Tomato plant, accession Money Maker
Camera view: horizontal (90 deg, fisheye); turntable rotation: 210 degrees
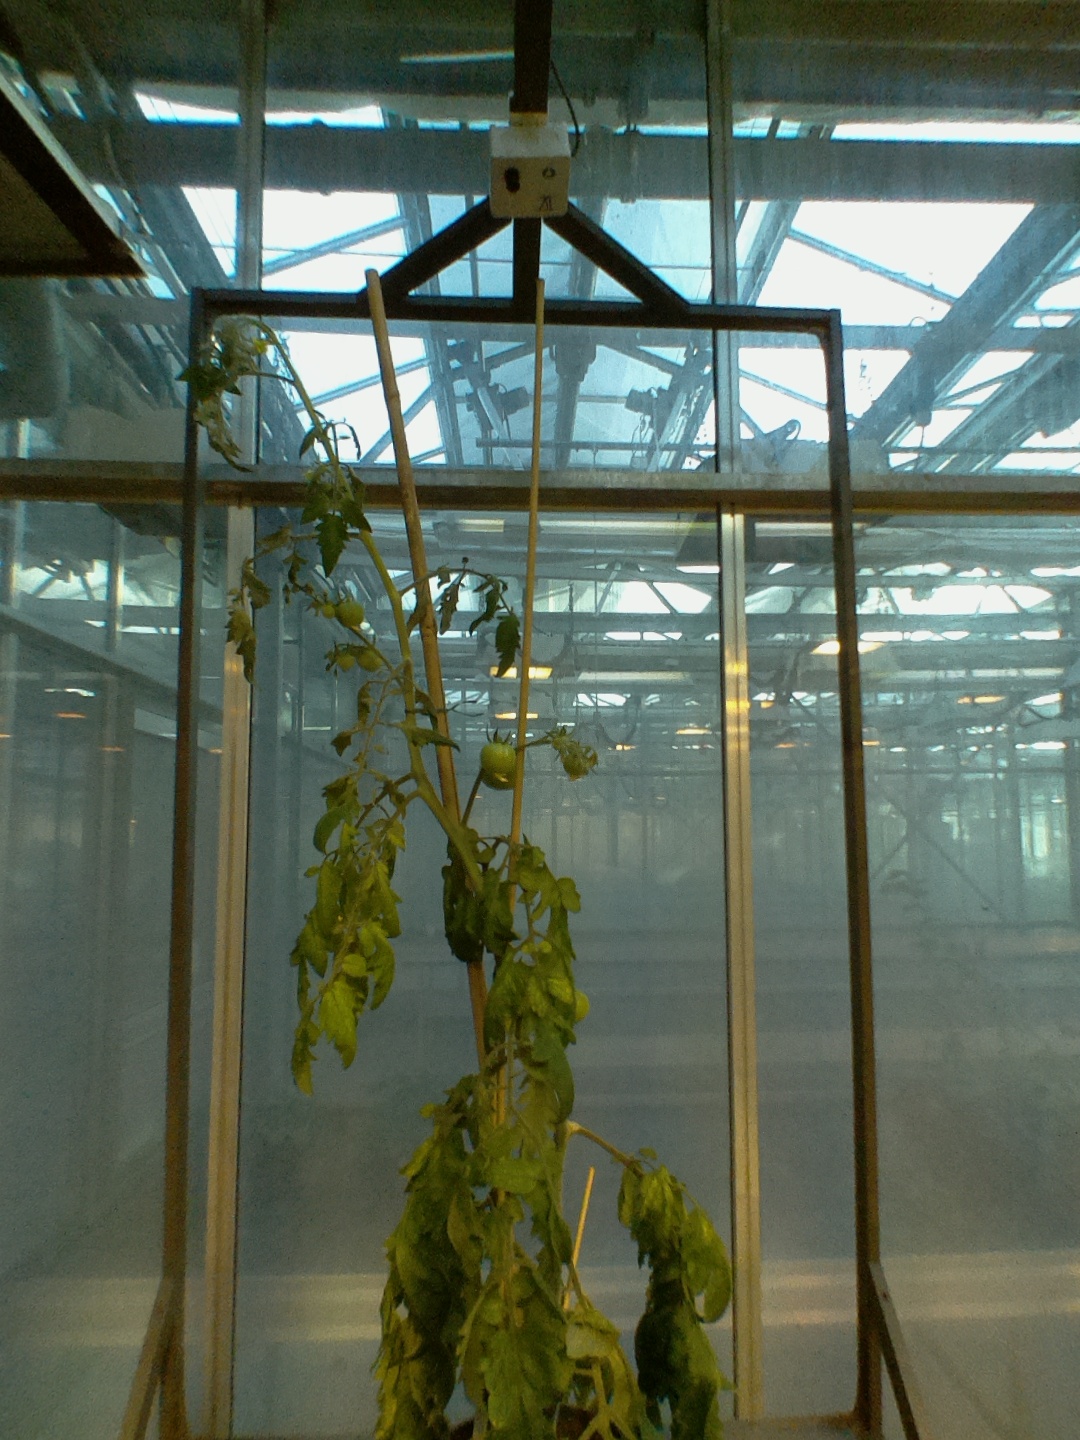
BBCH growth stage 74: 40%-50% of final fruit size